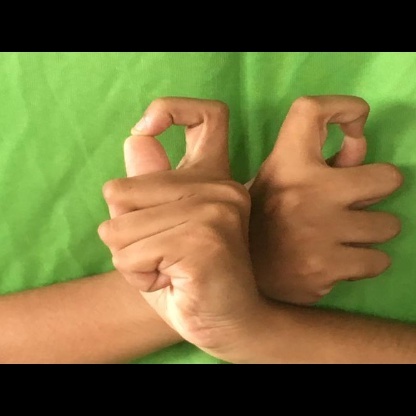
Mudra: Berunda